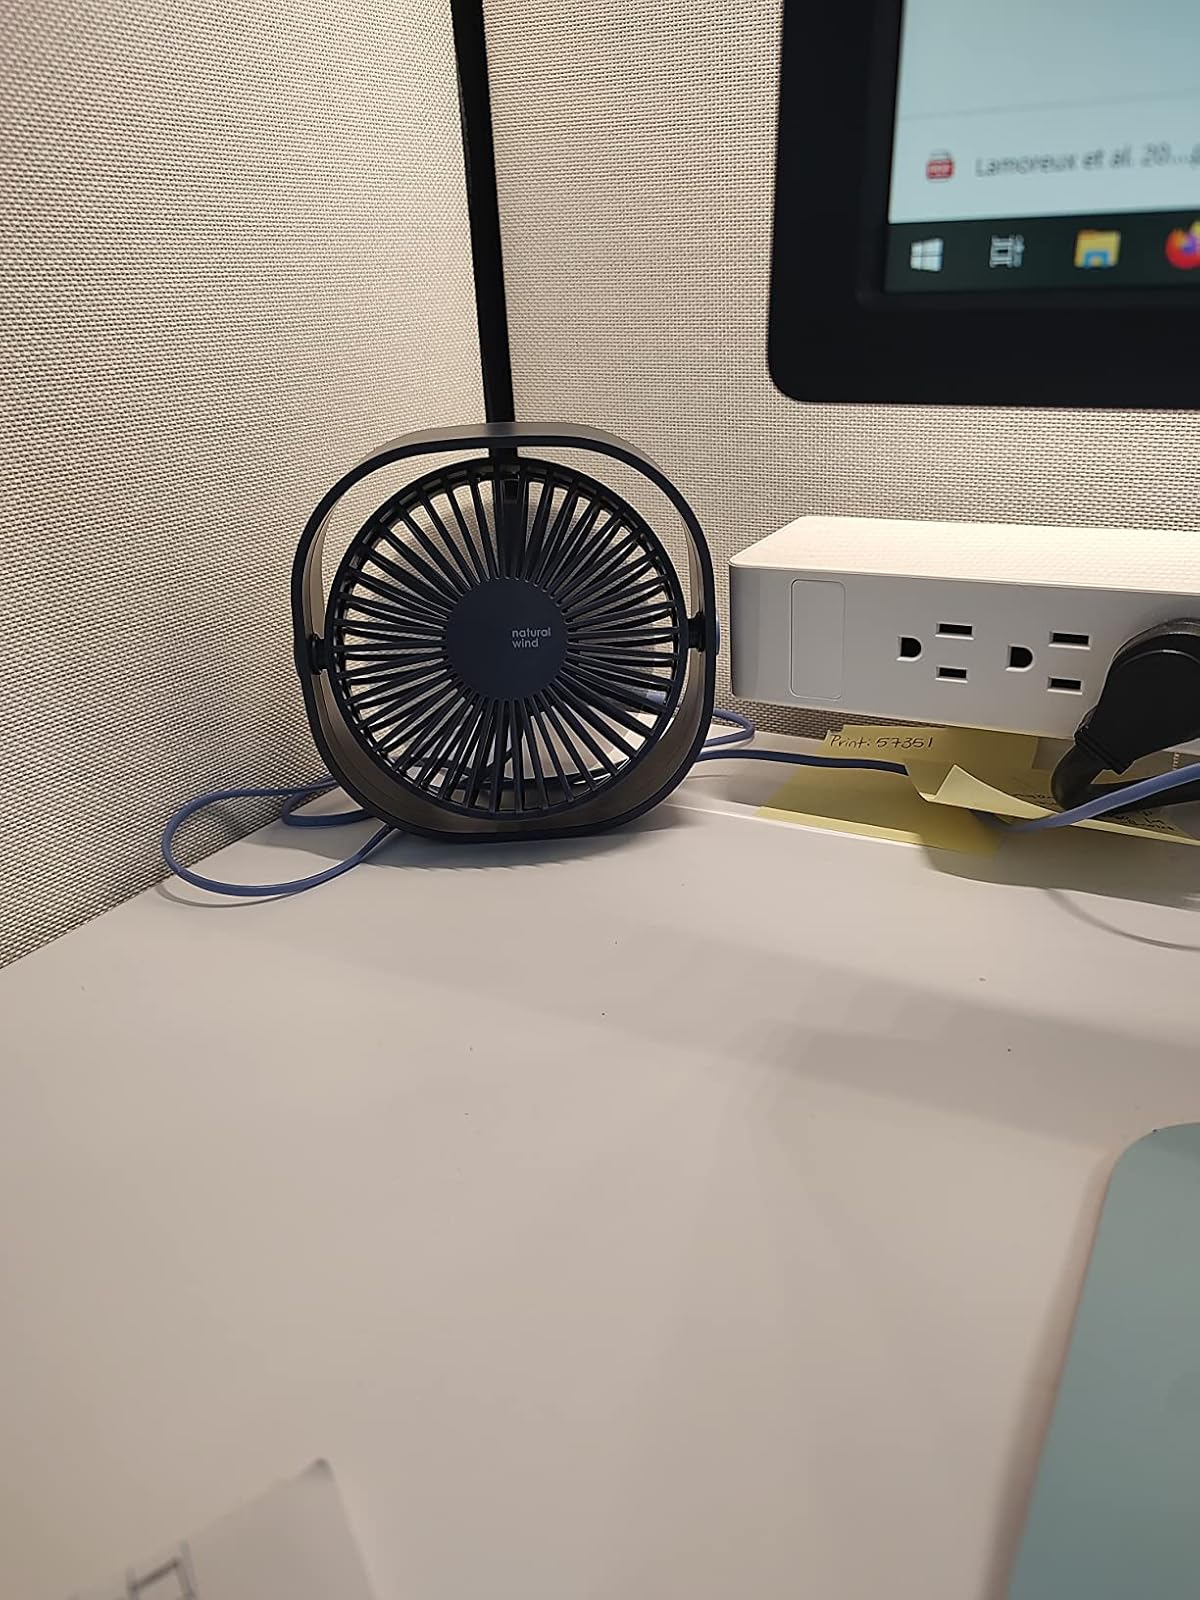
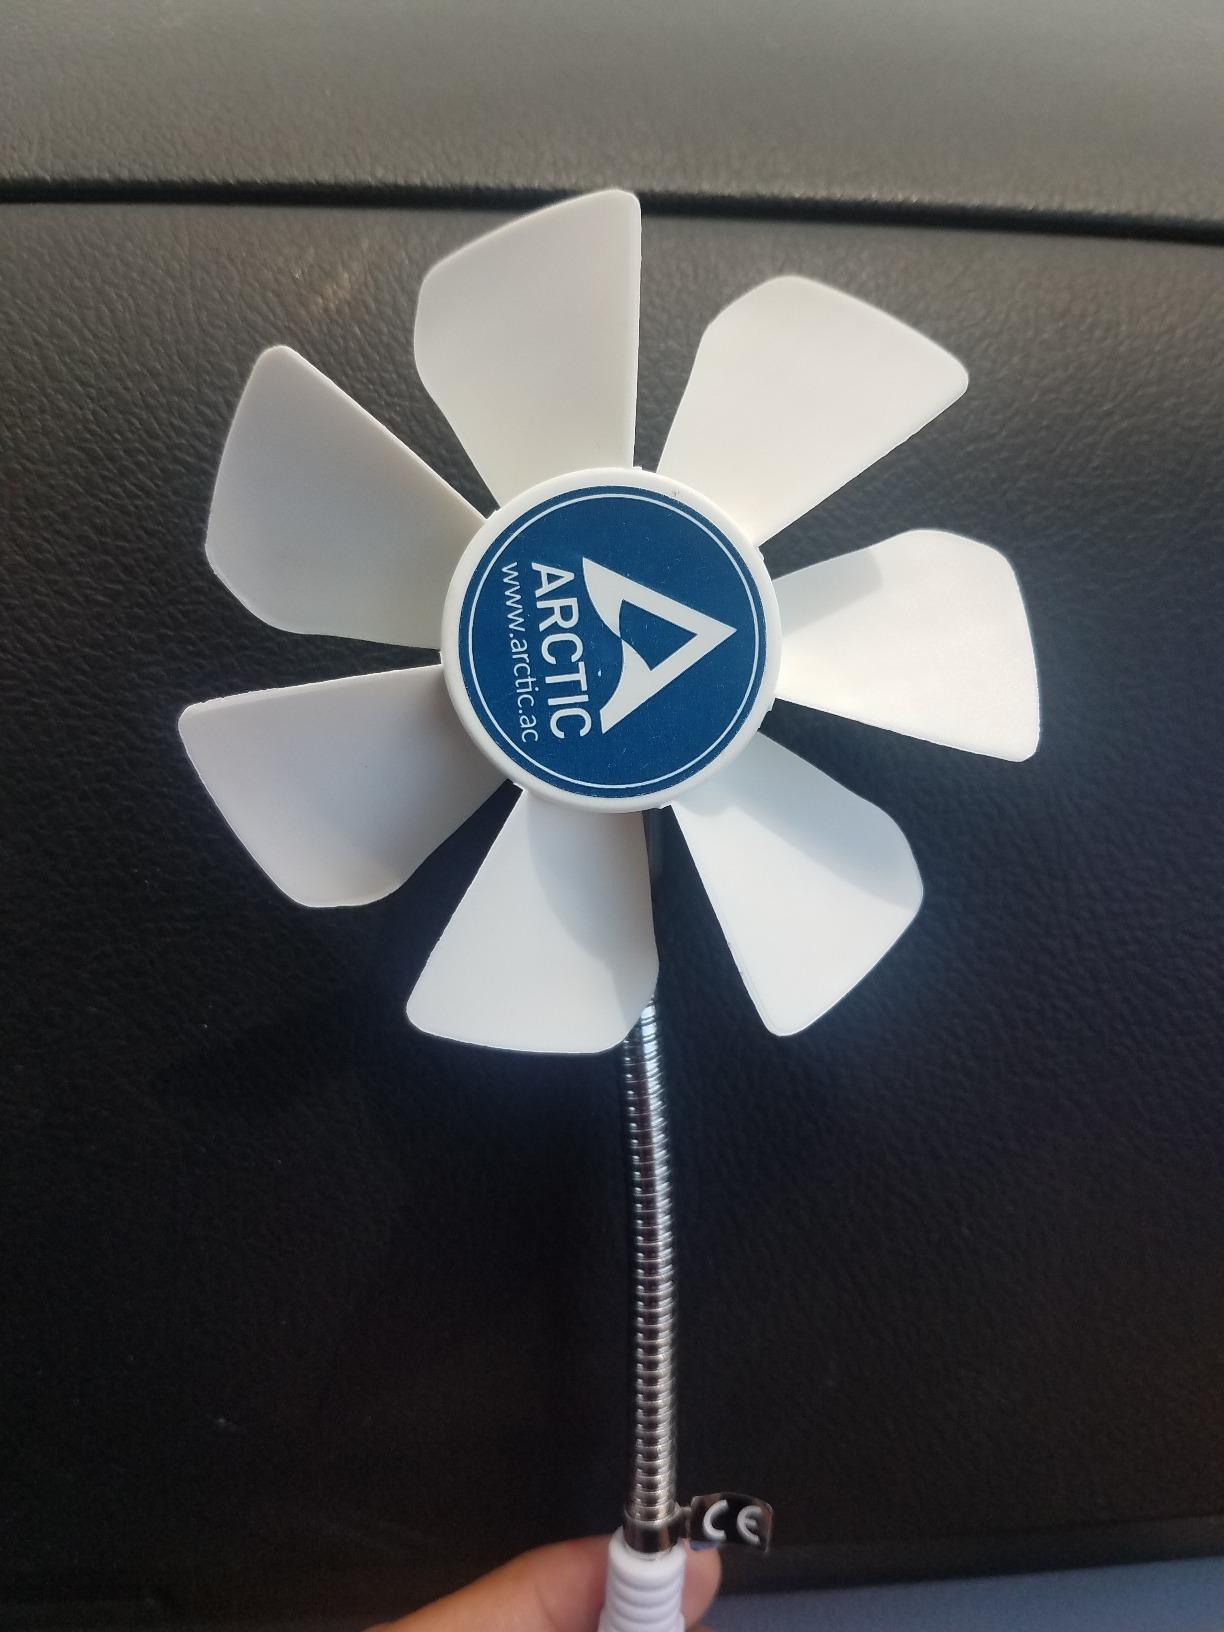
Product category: fan
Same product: no